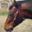
Label: horse